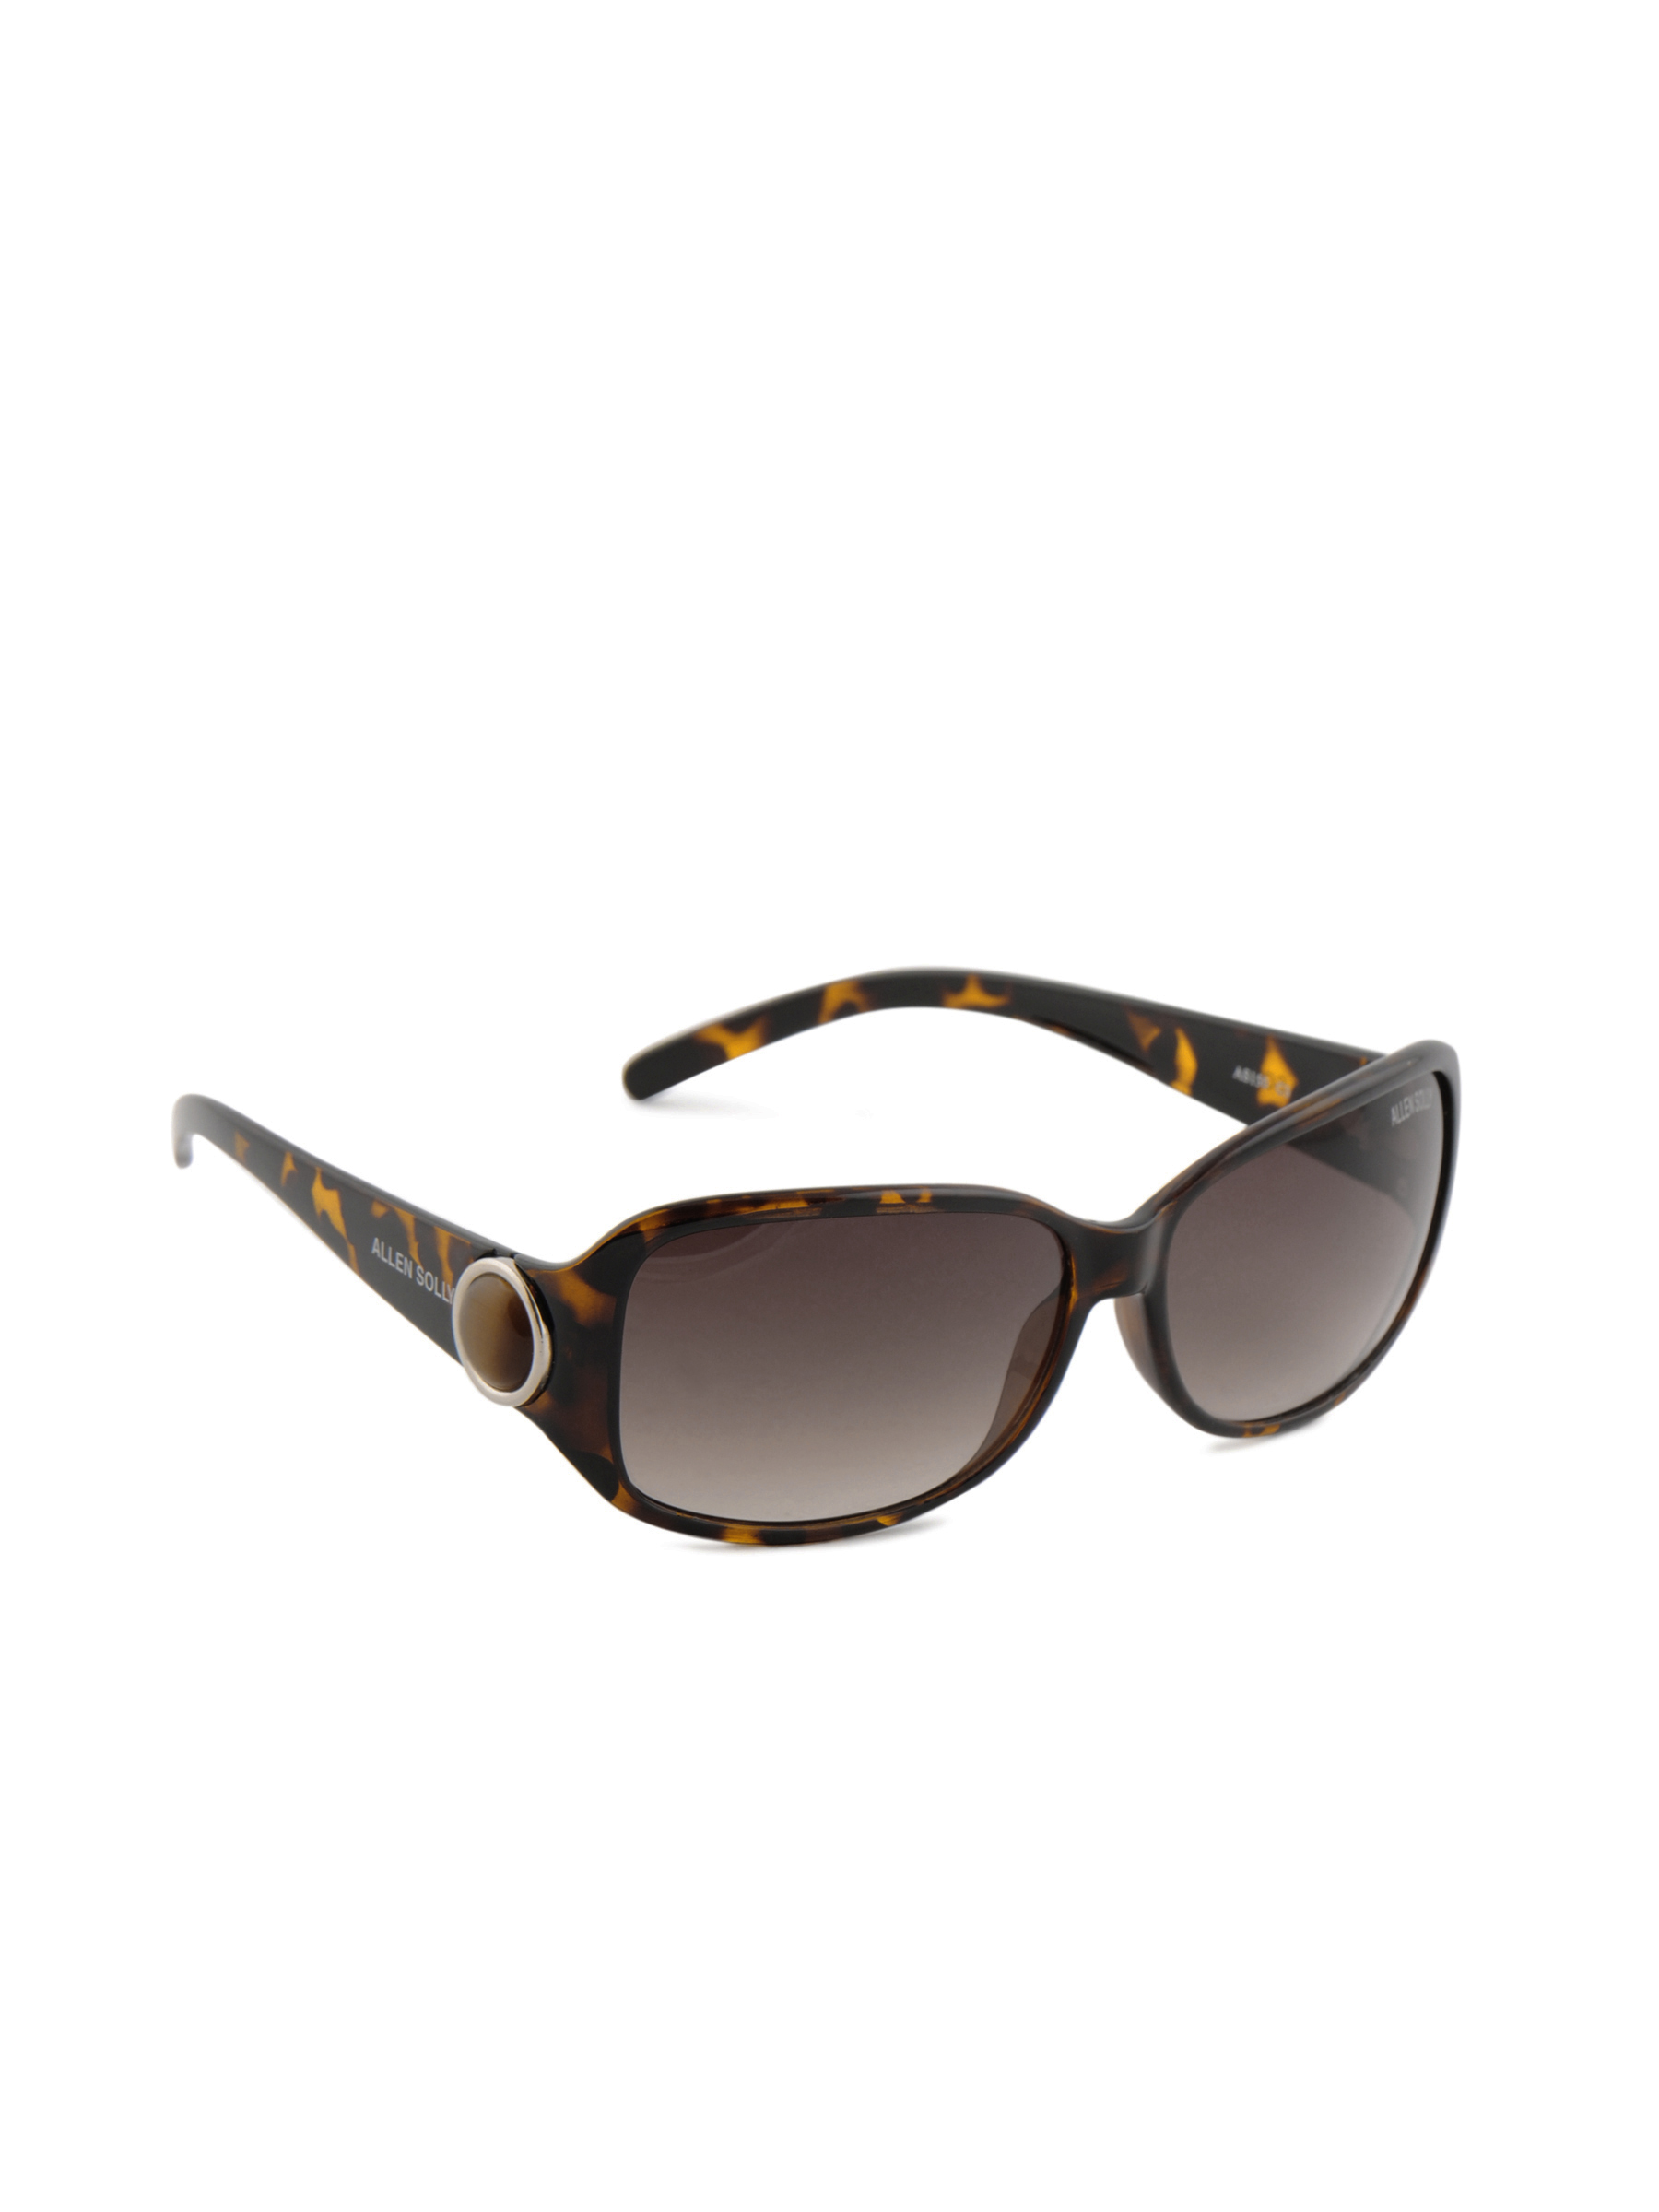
Allen Solly Women Sunglasses AS150-C3
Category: Accessories / Eyewear / Sunglasses
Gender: Women
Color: Brown
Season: Winter 2016
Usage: Casual